Wheatley Viaduct

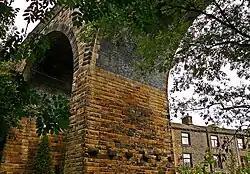
Wheatley Viaduct showing brick layout

Wheatley Viaduct is a former railway bridge straddling the Hebble Brook on the northern side of Halifax, in West Yorkshire, England. The ten-arch viaduct was built as part of the Halifax High Level Railway that connected with the Queensbury lines complex of the Great Northern Railway between Halifax, and Bradford. The line was opened in 1890, and closed to all traffic in 1960.